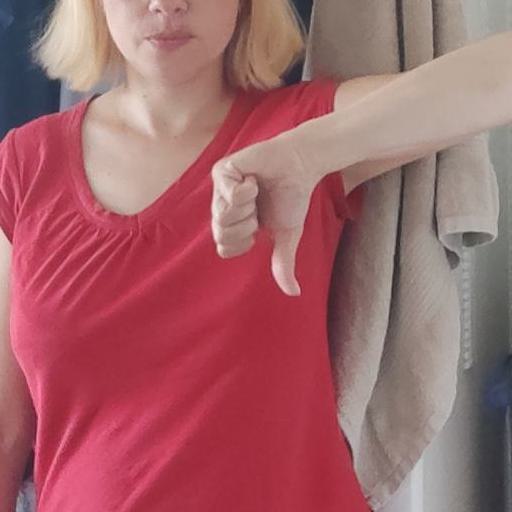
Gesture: dislike